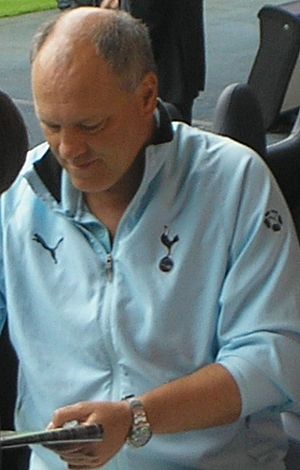
Martin Jol
Martin Jol
"Martin Jol er en hollandsk fodboldtræner. Jol har tidligere trænet AFC Ajax, Hamburger SV, Tottenham Hotspur, Roda JC og RKC Waalwijk. Han har senest trænet engelske Fulham F.C., hvor han blev fyret den 1. december 2013. Martin Jol er tidligere i sin karriere blevet valgt til ""Årets træner i Holland"" to gange, i 2001 og 2002.